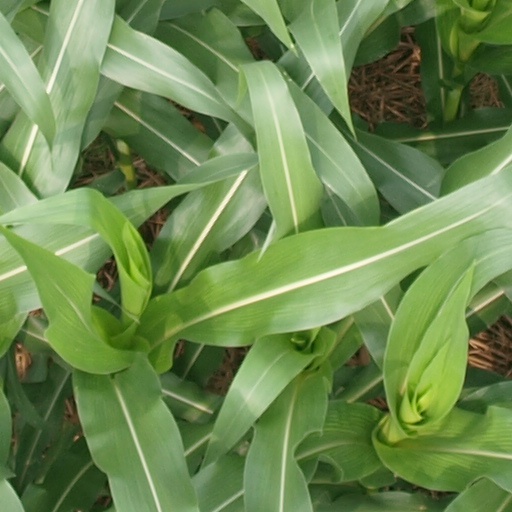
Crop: maize; corn